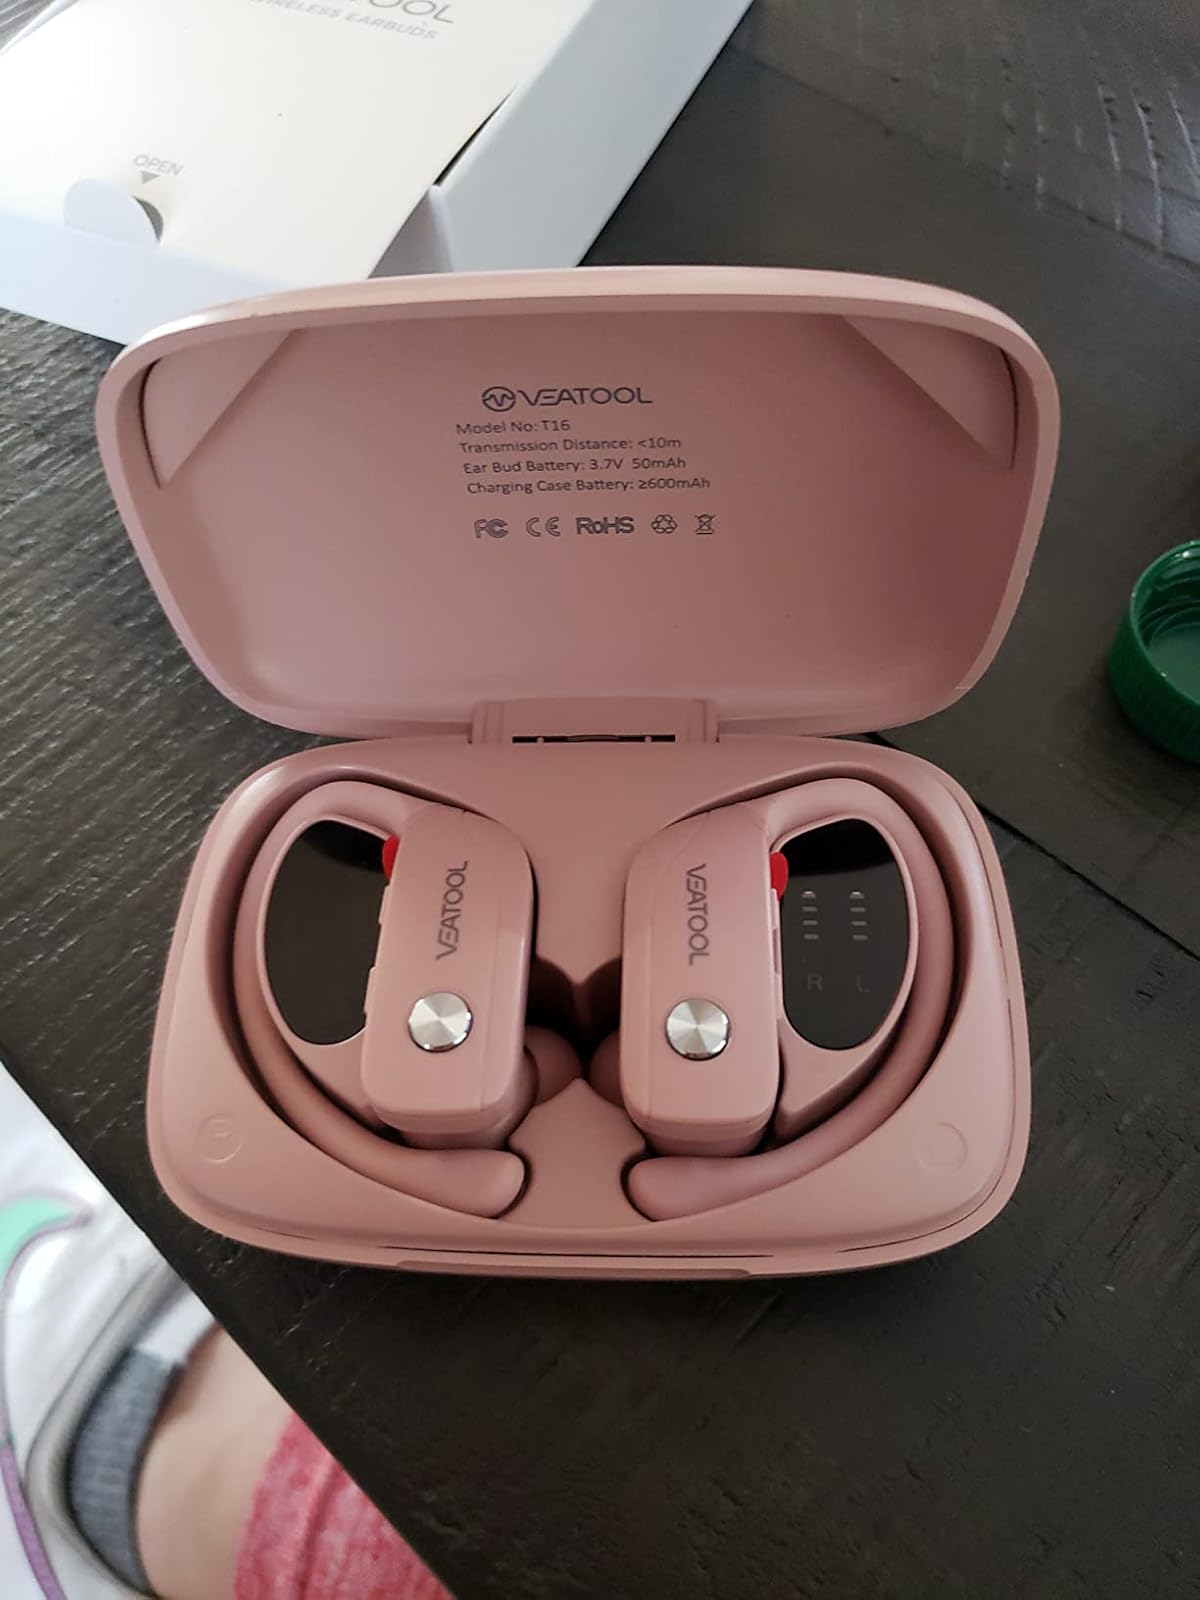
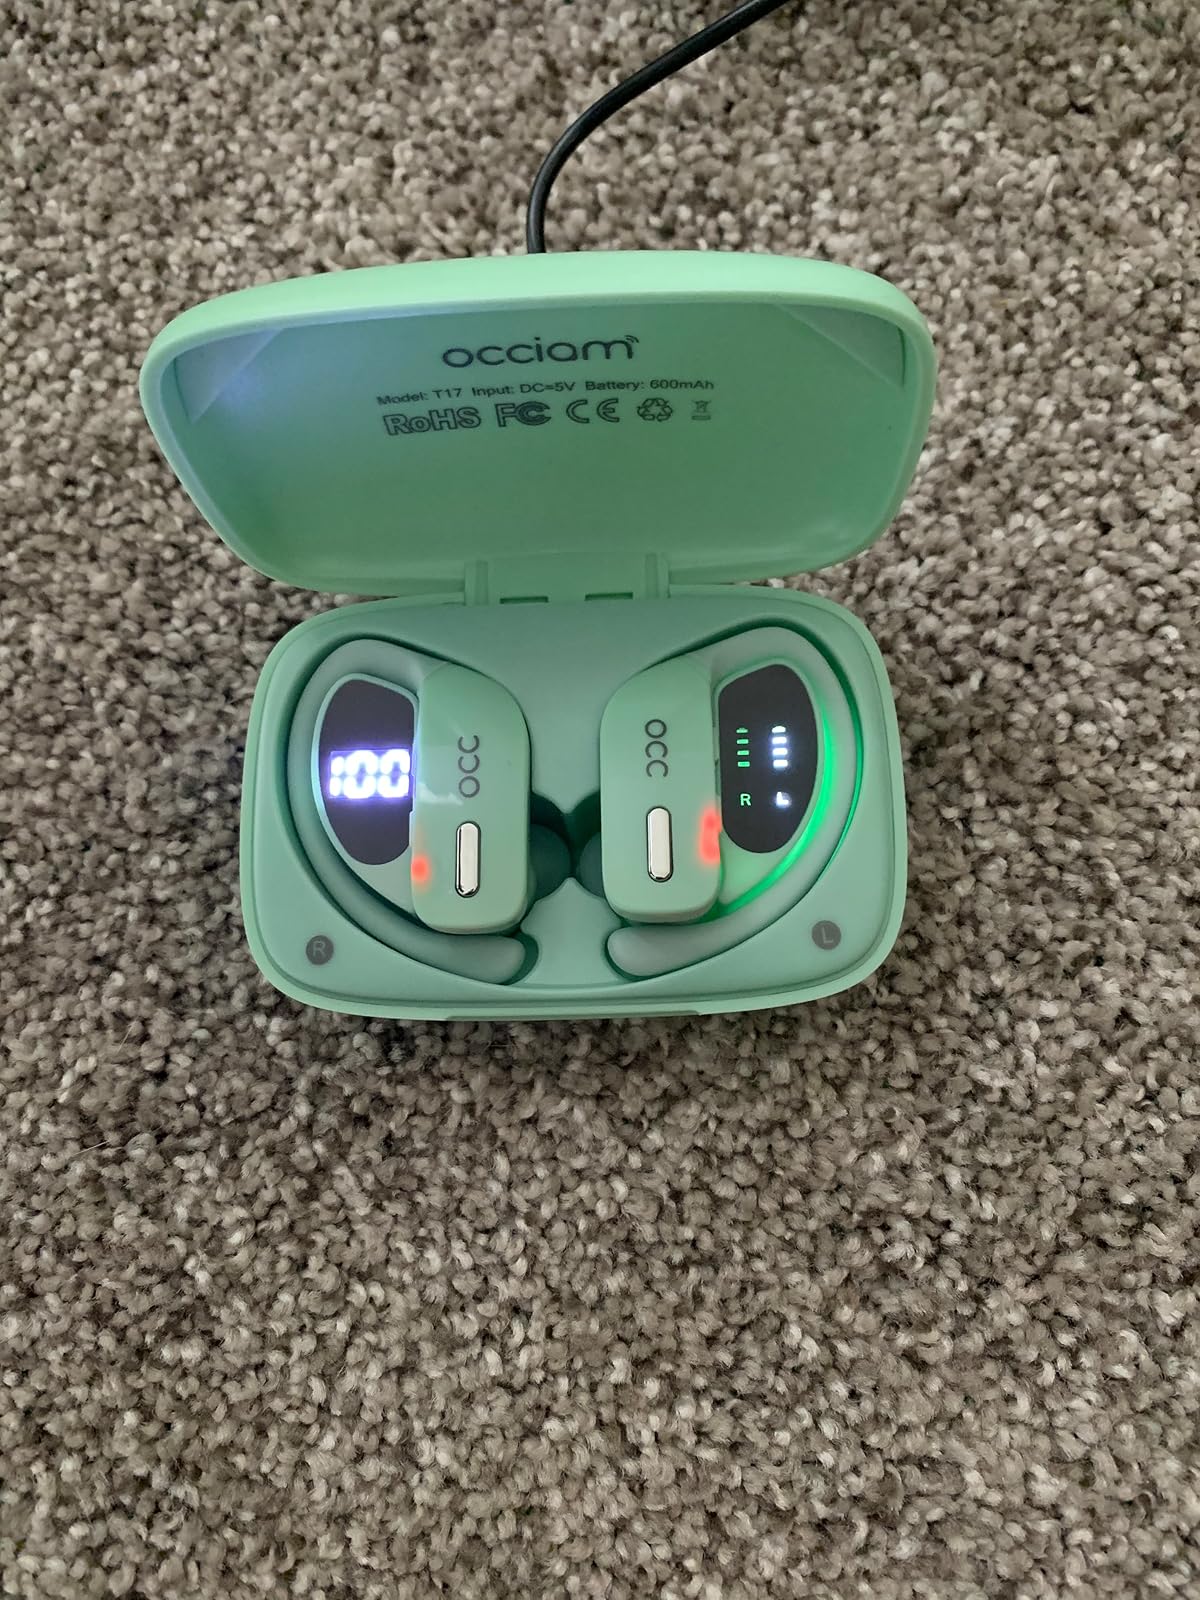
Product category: earbuds
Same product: no